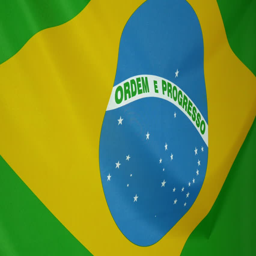
textile flag with wind blowing though the film format